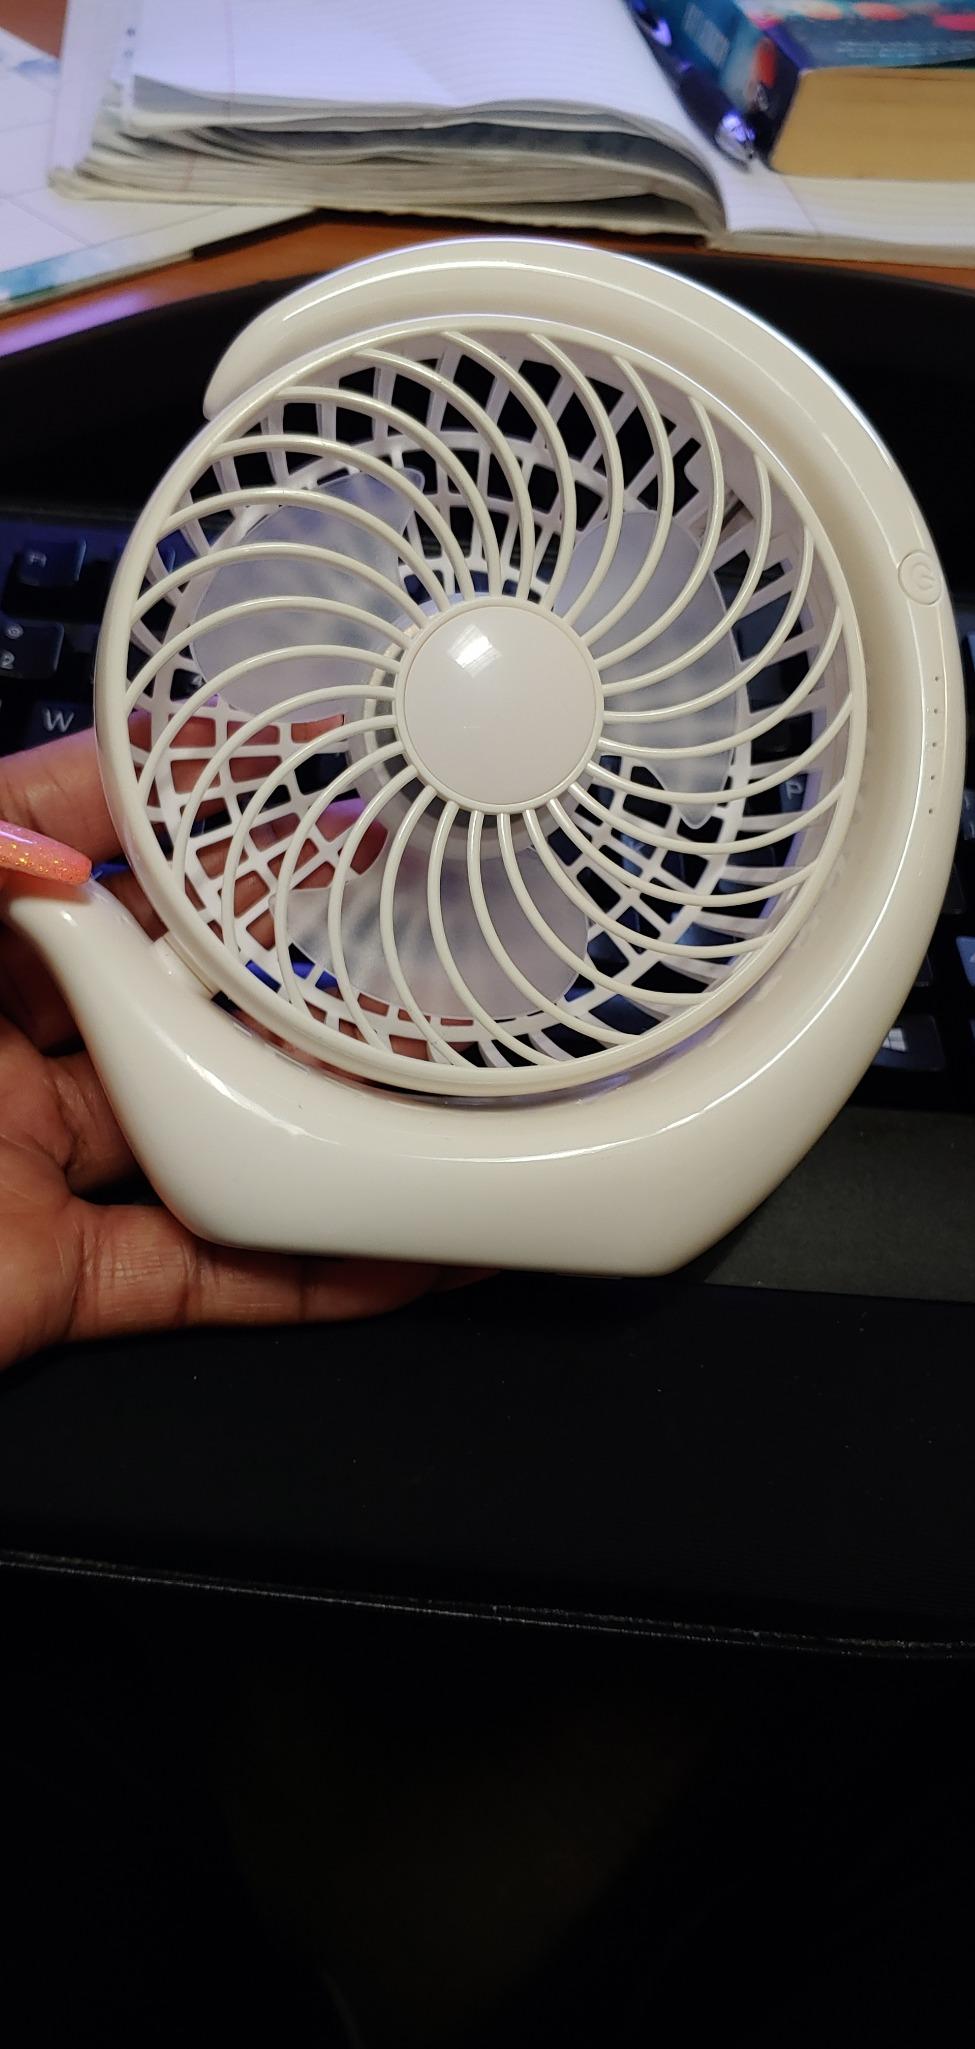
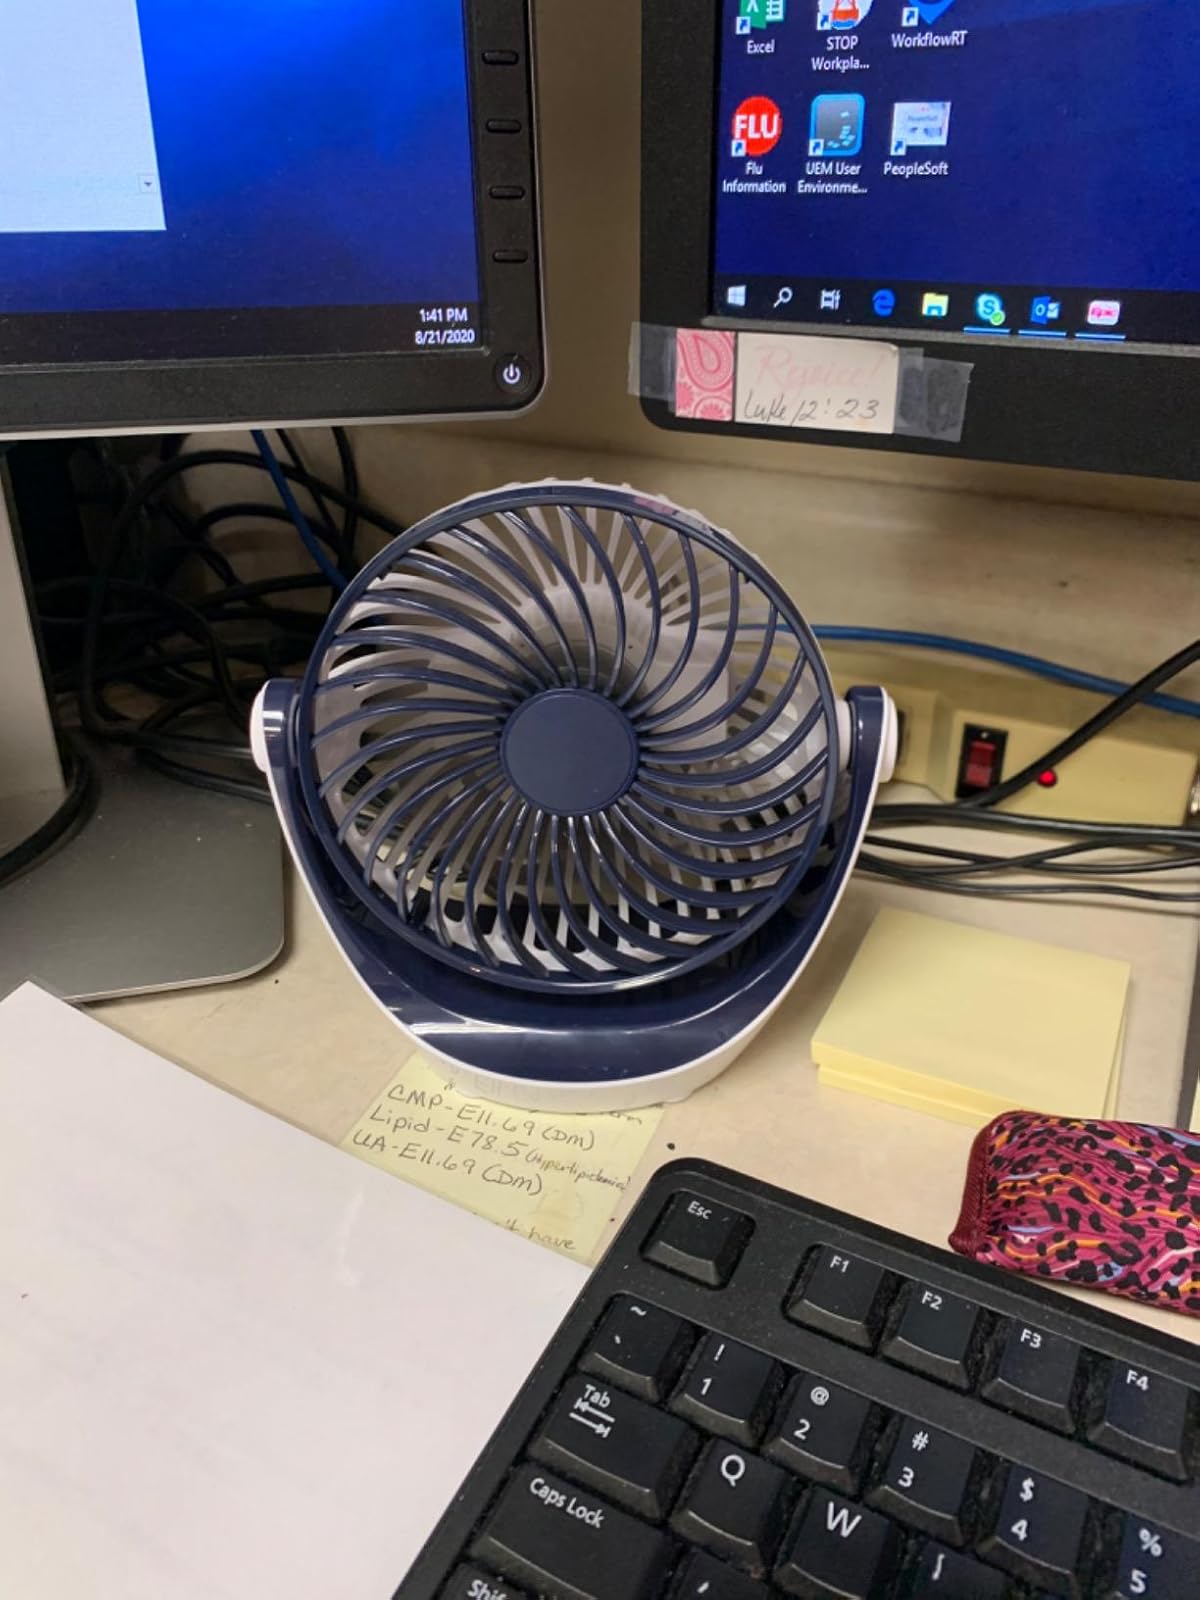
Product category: fan
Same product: no